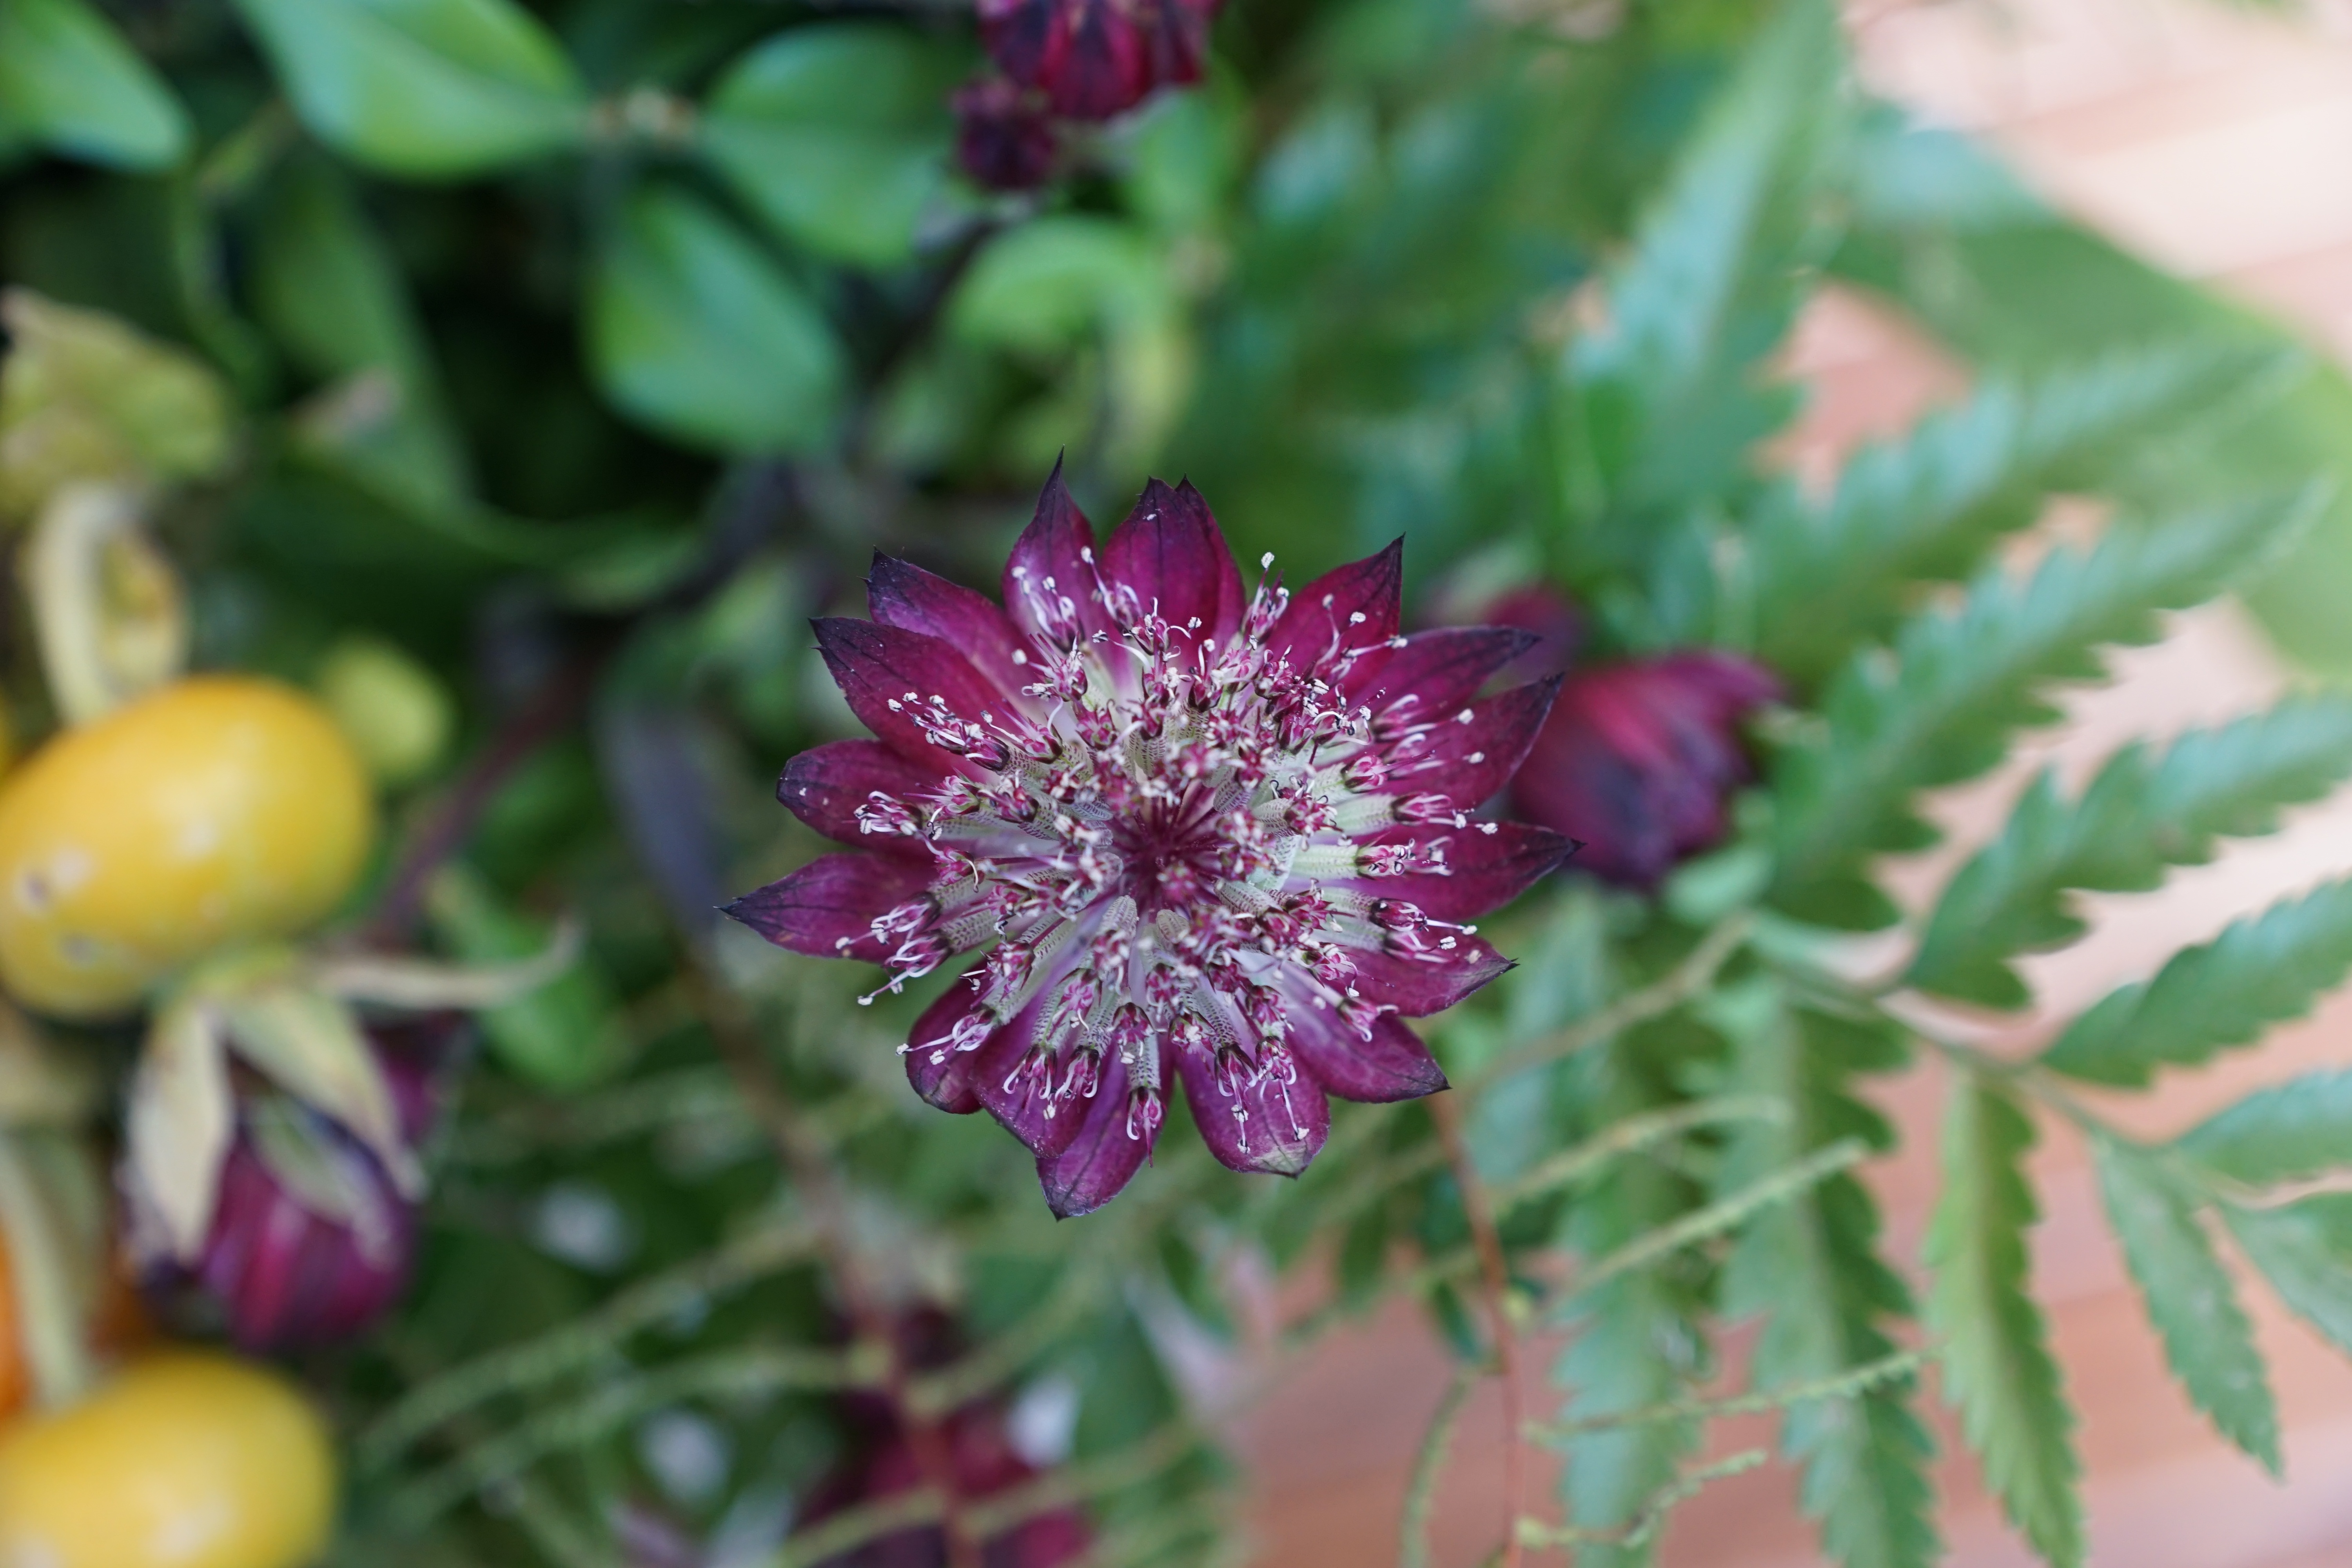
blossom, plant, flower, purple, gift, green, produce, botany, flora, fern, wildflower, flowers, shrub, violet, strauss, macro photography, flowering plant, land plant